Ben Killip

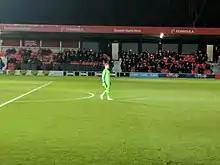
Killip playing for England C in 2019.

In September 2018, Killip received his first call up for the England C team for their game against Estonia u23s.